Palestine grid

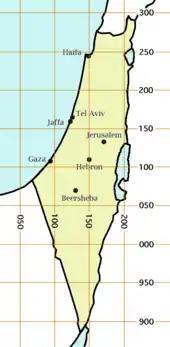
The Palestine Grid

The Palestine grid was the geographic coordinate system used by the Survey Department of Palestine.